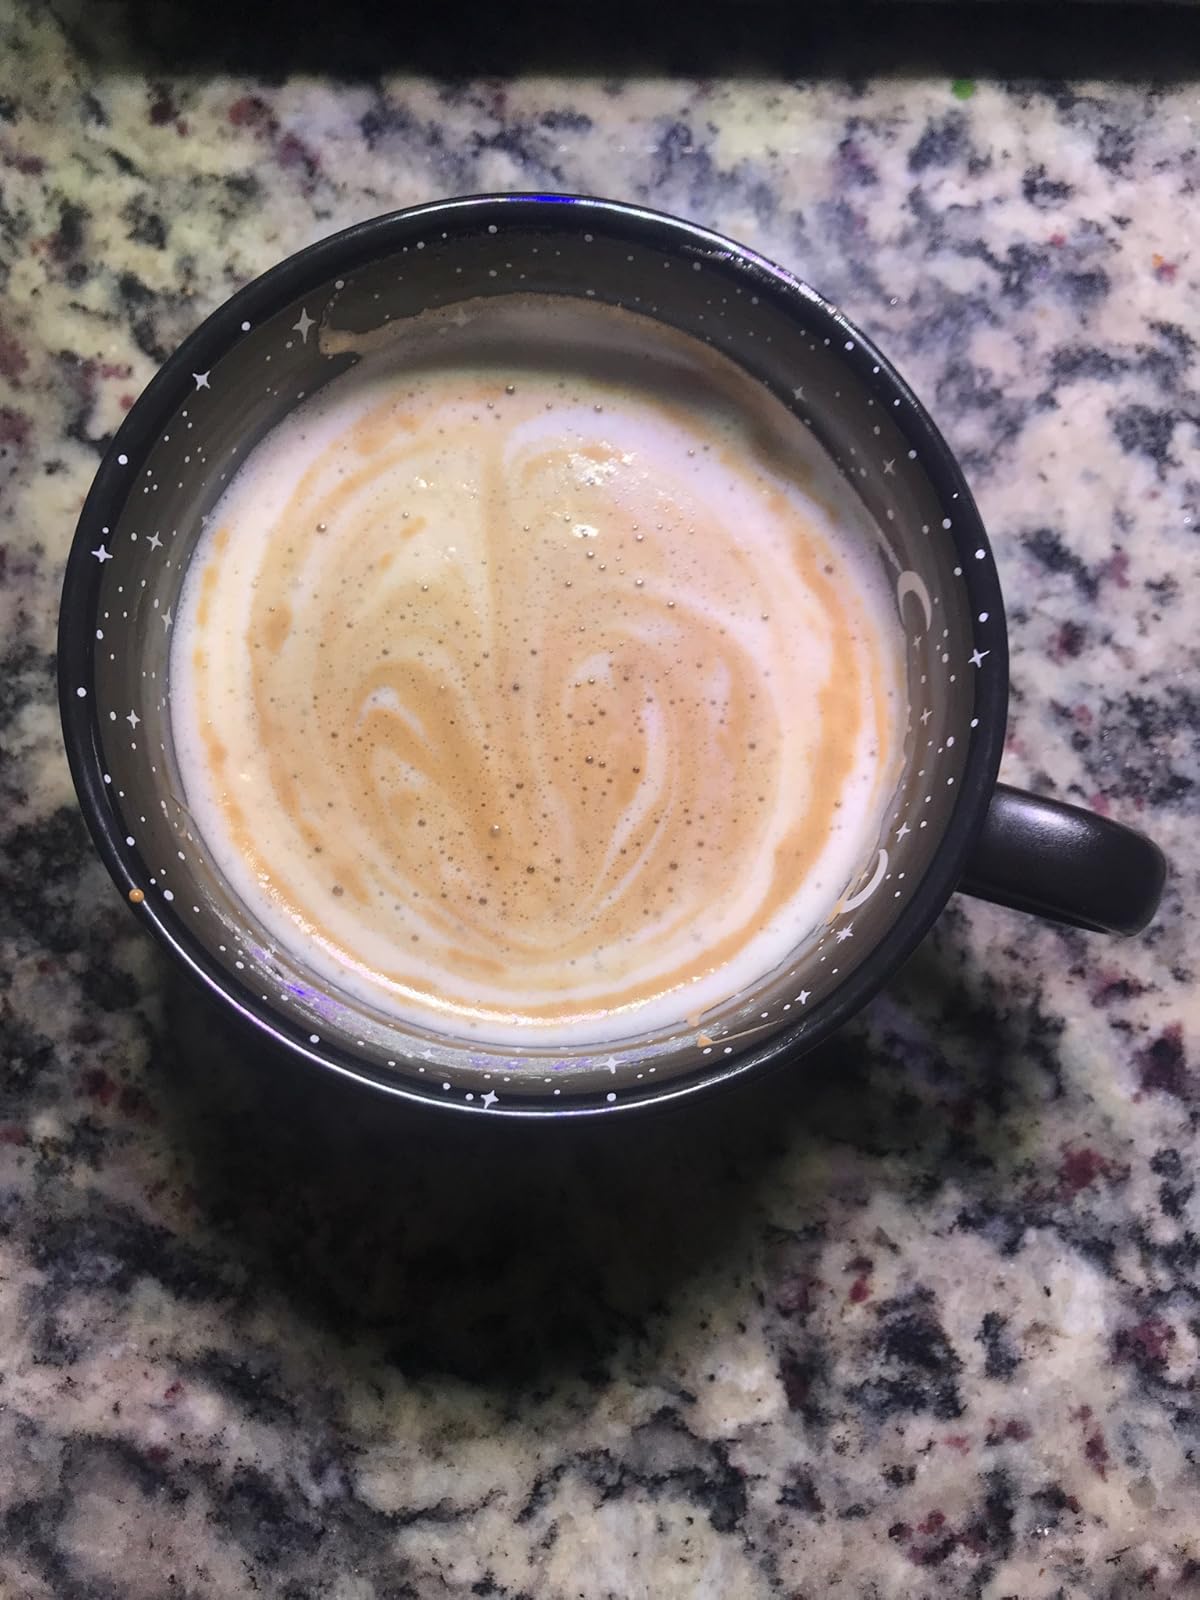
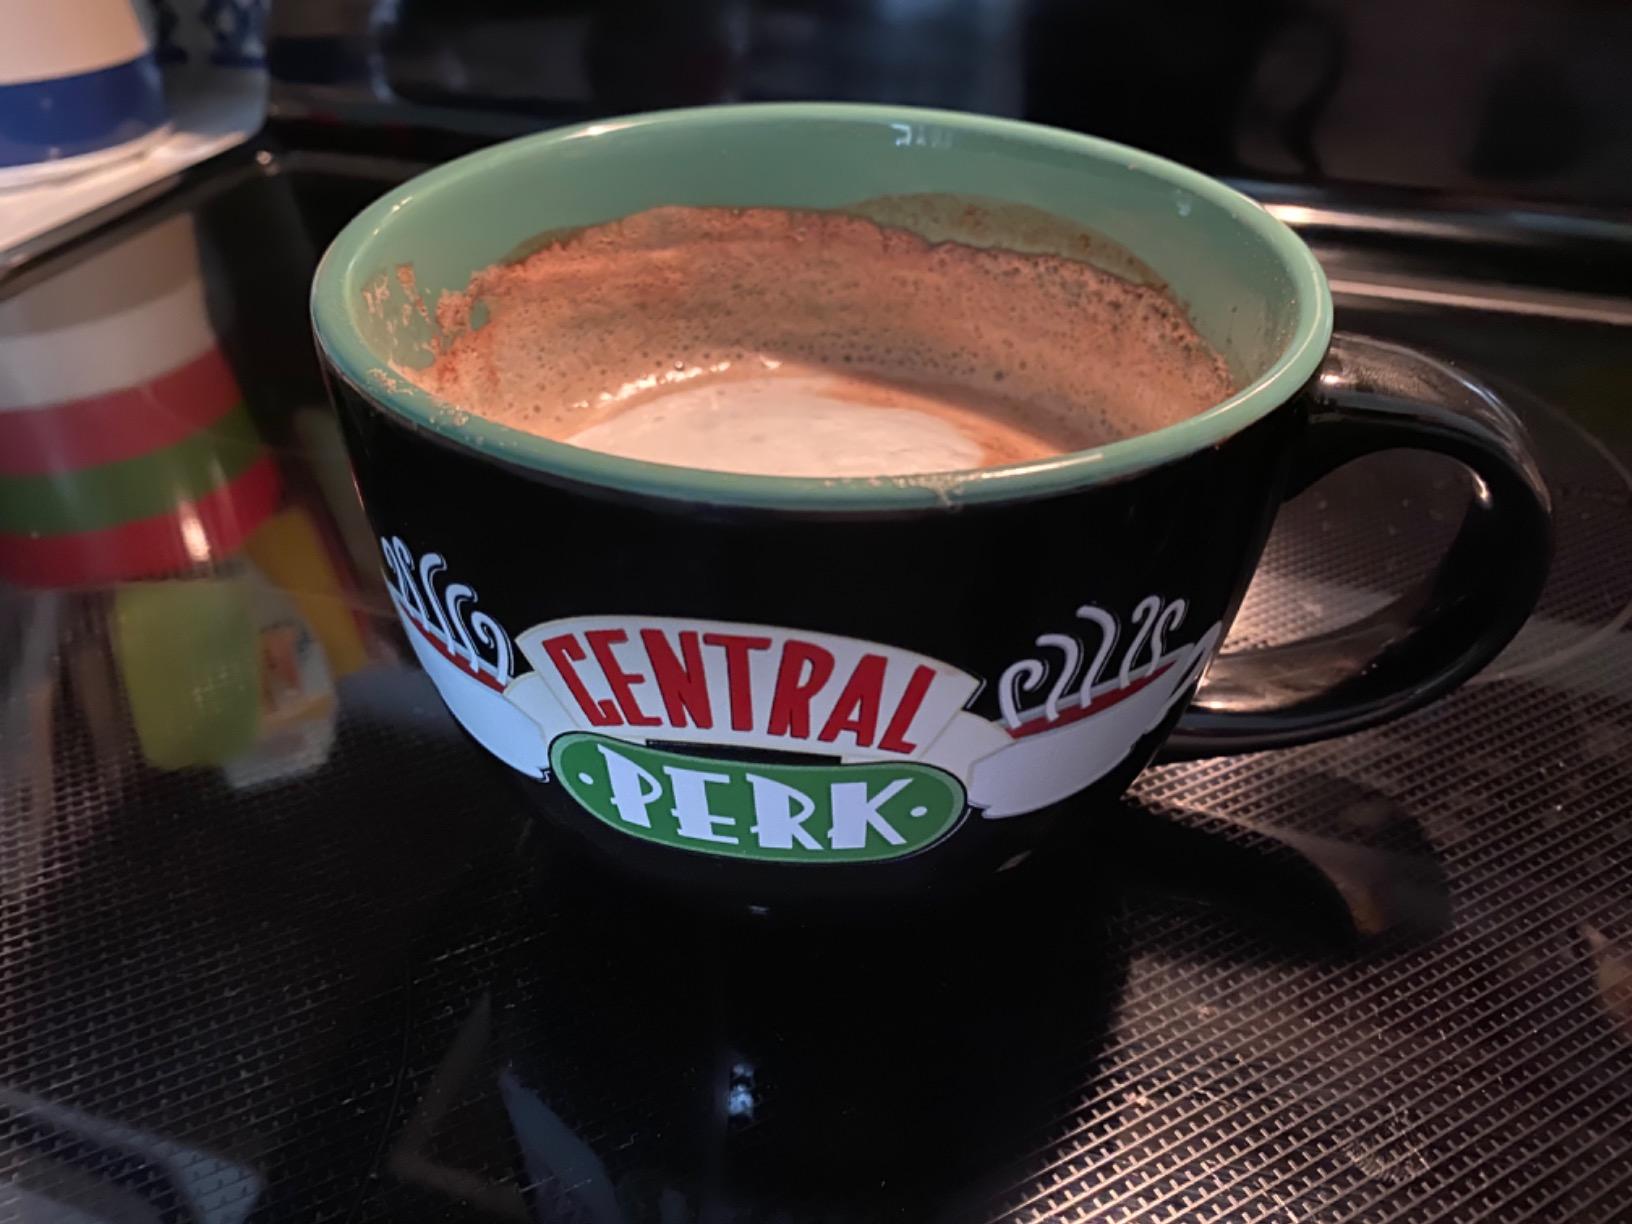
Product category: items_mug
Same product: no